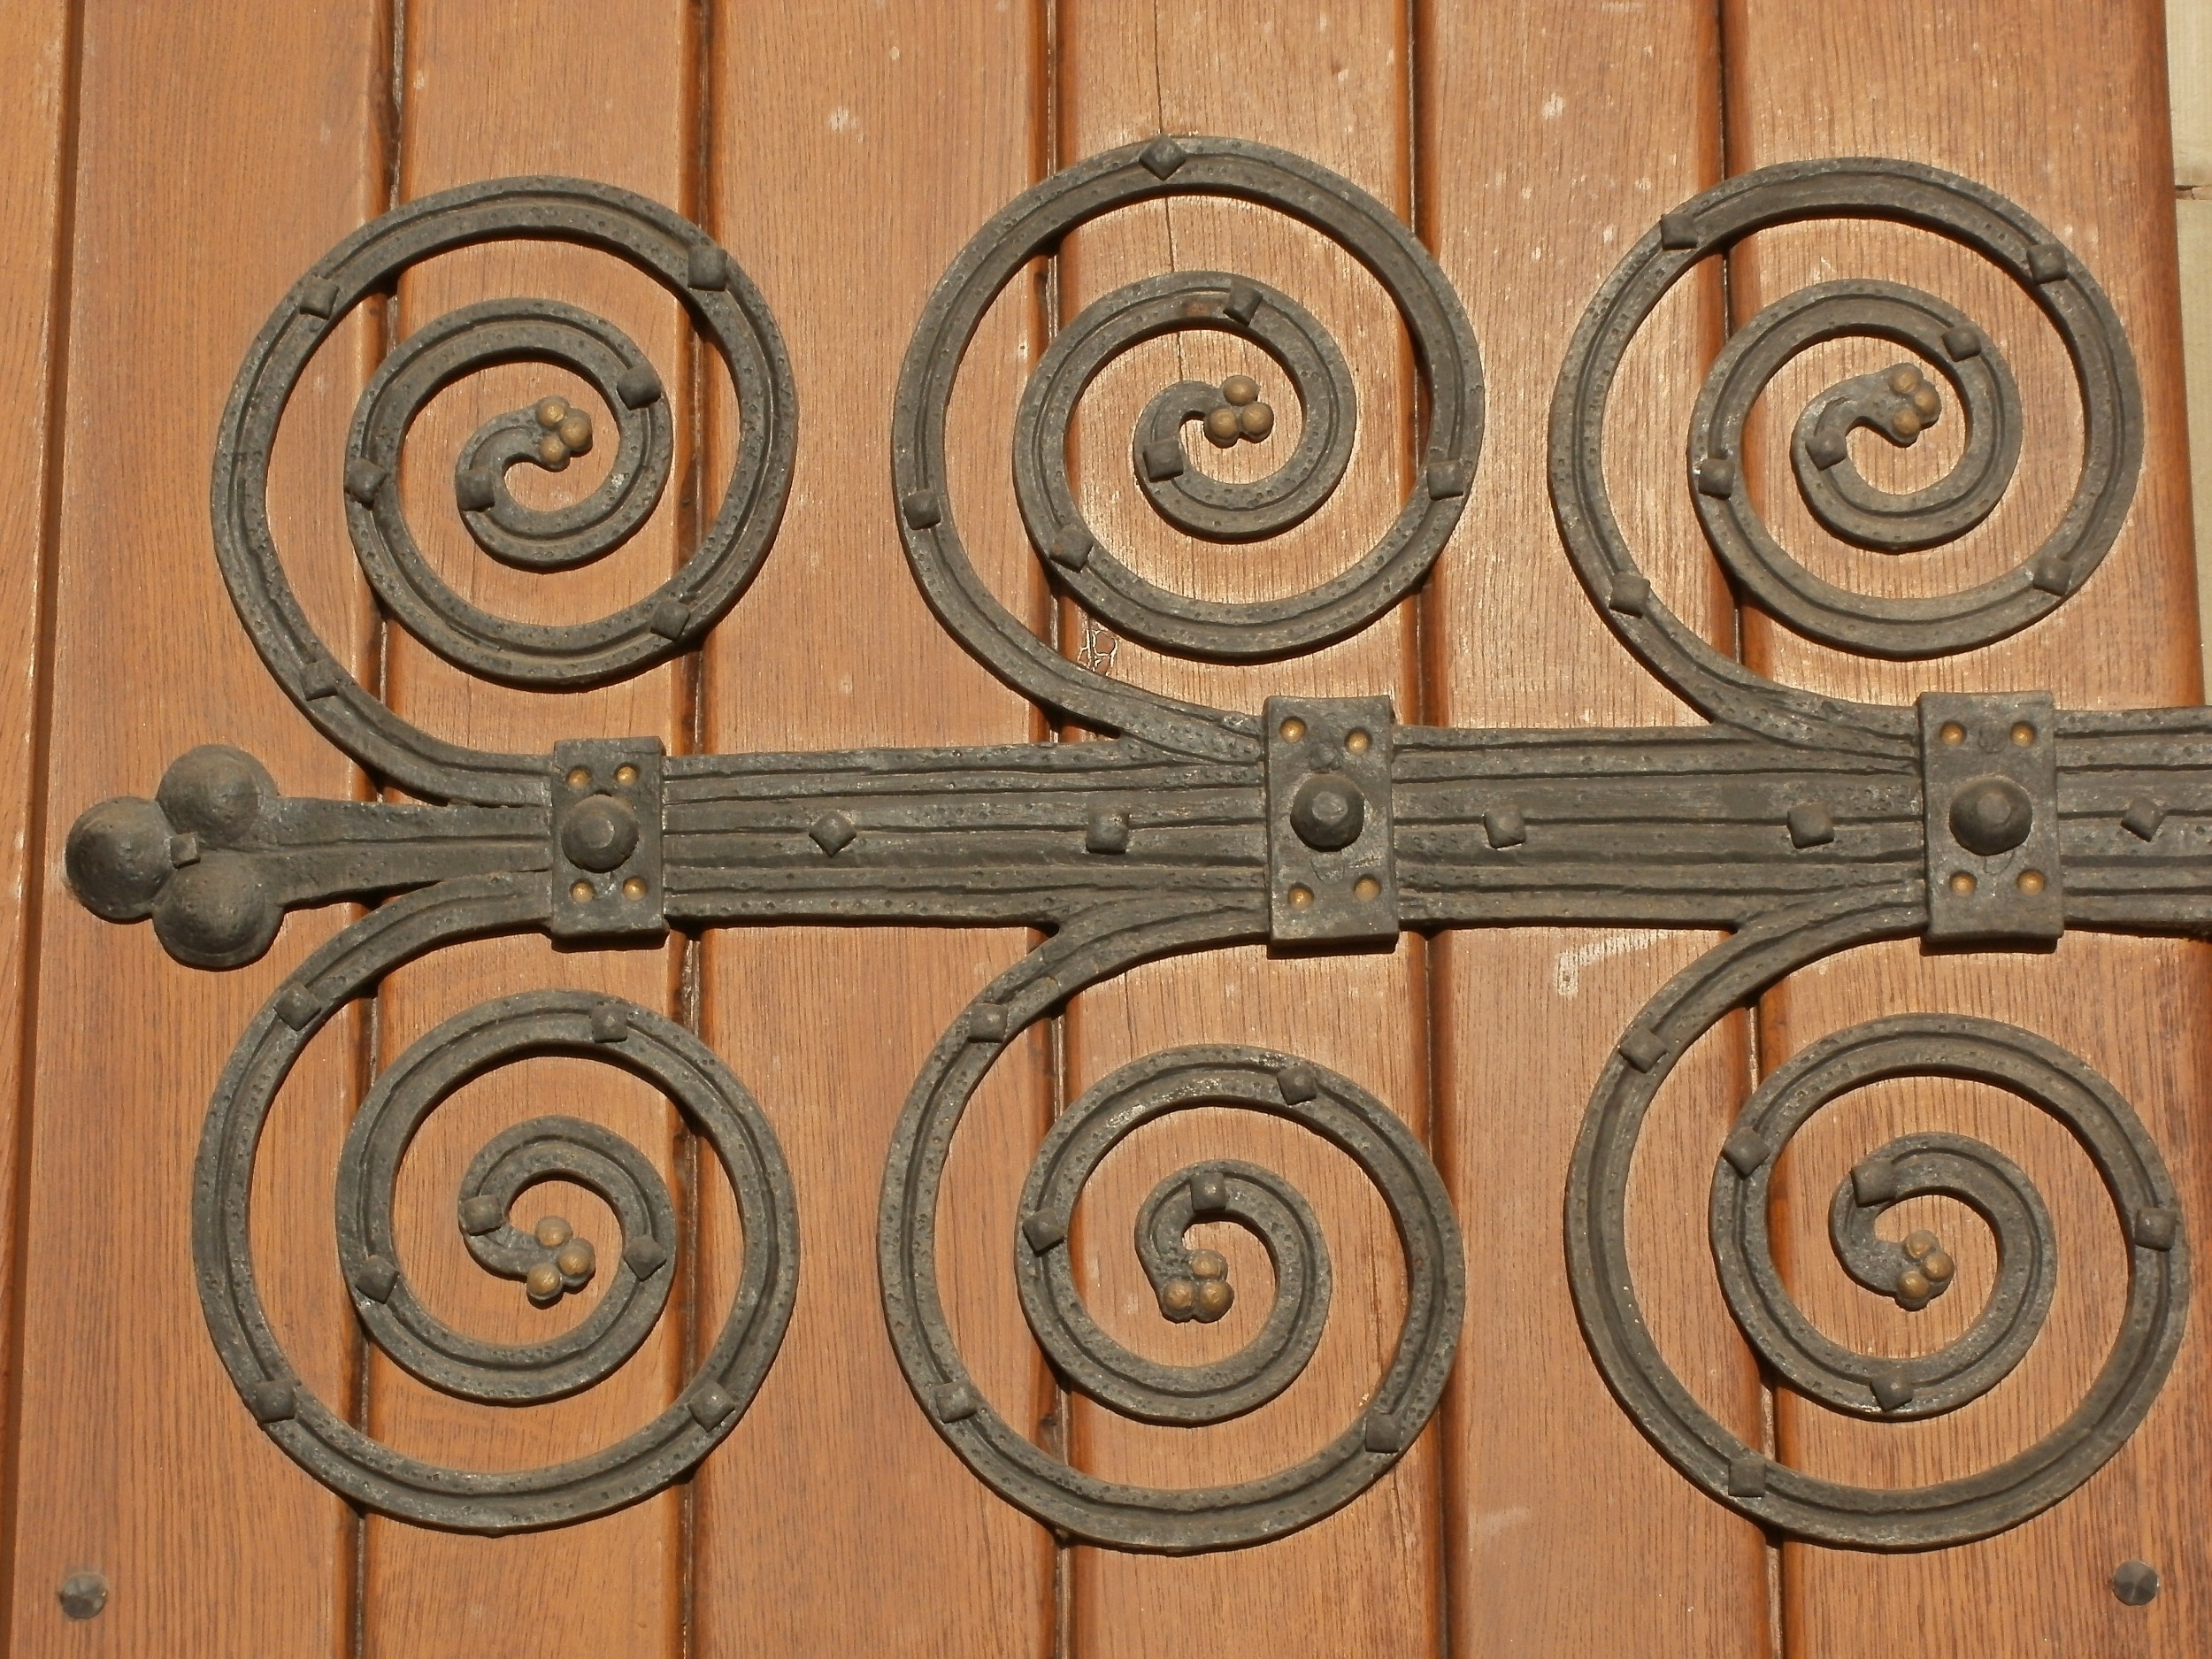
structure, wood, antique, floor, number, old, rustic, entrance, metal, exterior, gate, door, material, circle, font, design, ornate, decorative, symmetry, iron, carving, relief, wrought, hinges, aged, stone carving, man made object, ketsch, st sebastian